List of cars with non-standard door designs

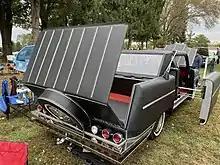
1973 Mohs SafariKar outward sliding door on four centrally mounted rods

Sliding doors are common on minivans, leisure activity vehicles, light commercial vehicles and minibuses. A few passenger cars have notably also been equipped with sliding doors, such as the Peugeot 1007, the Ford B-Max, the Toyota Porte, and the Suzuki Alto Slide Slim. Many concept cars use the design as well. An even smaller number of cars have featured sliding doors which disappear into the bodywork of the car, such as the BMW Z1 and the 1954 Kaiser Darrin.